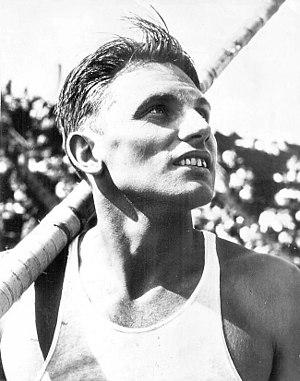
Cornelius Warmerdam né le 22 juin 1915 à Long Beach et décédé le 13 novembre 2001 à Fresno était un athlète américain qui pratiquait le saut à la perche. Surnommé « Dutch » en raison de ses origines néerlandaises, Cornelius Warmerdam a battu 13 fois le record du monde du saut à la perche durant sa carrière sportive. Il bat pour la première fois le record du monde en plein air le 13 avril 1940 à Berkeley, avec un saut à 4,57 m. Pour les américains cela équivaut à 15 pieds. De record en record, il culminera à 4,77 m en plein air et 4,79 m en salle.